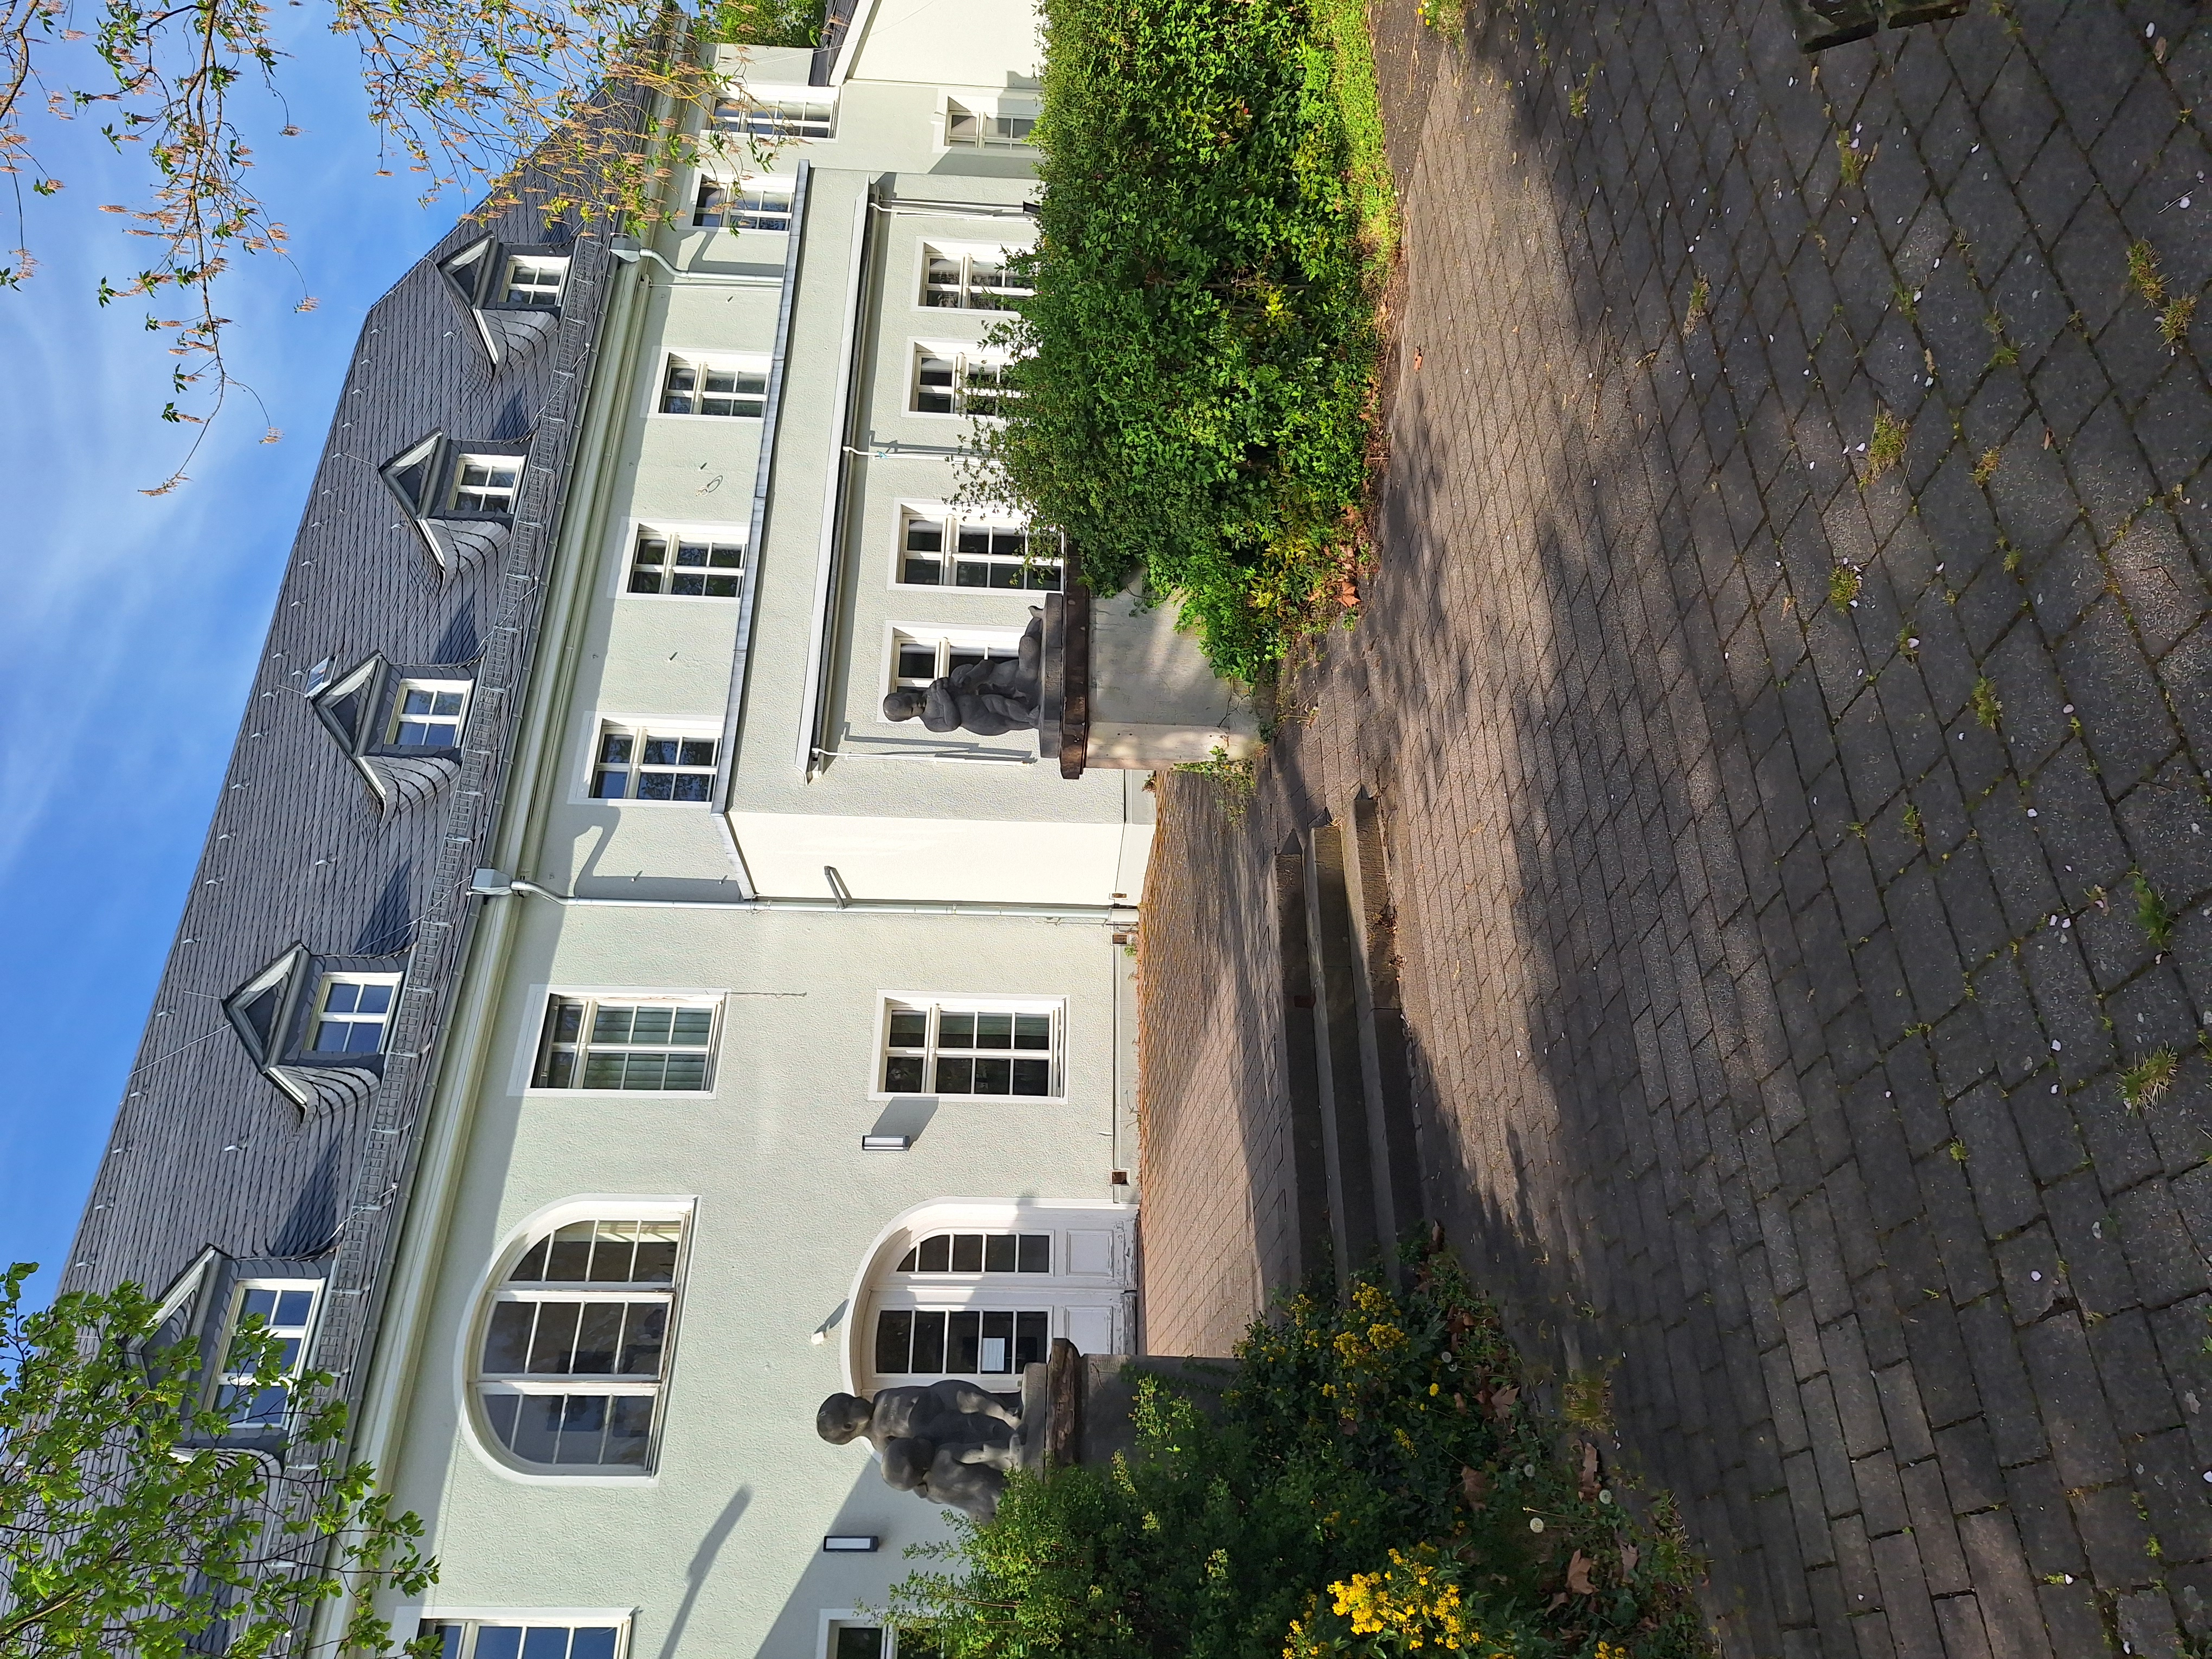
Building: Deutschhausstraße 12